MagtiCom

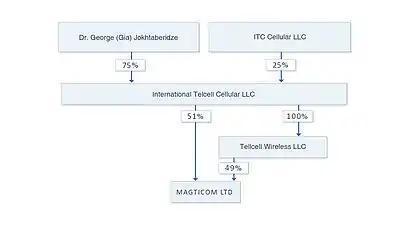
(Chart 1)

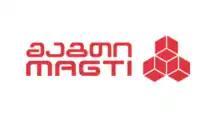
Magti's second logo, used from 2006 to 2020.

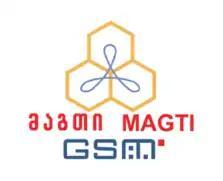

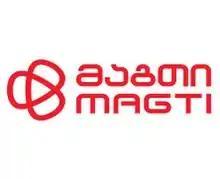
Magti's current logo since 2020.

MagtiCom made the first commercial call on September 22, 1997. Currently, the mobile network of MagtiCom provides the mobile technologies of the following generations: GSM (2G and 2.5G), UMTS (3G and 3.5G HSPA+), LTE (4G, 4.5G LTE-Advanced) and 5G. These technologies are implemented on 700, 800, 900, 1800, 2100, 2600 and 3500 MHz frequency bands.